Worth Street station

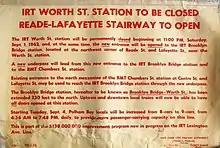
Poster announcing the closure of the station

On January 3, 1957, the New York City Transit Authority announced that this station would be closed within two years as part of a plan to improve the Brooklyn Bridge–City Hall station. As part of the project, the platforms at Brooklyn Bridge would be lengthened to accommodate ten-car trains, and the curved platform at Brooklyn Bridge would be eliminated. In order to achieve both of these goals, the platforms would be extended to the north. The Worth Street station would be closed as it would only be feet away from the platforms at Brooklyn Bridge. If the station were retained, service on the line would be slowed down, and there was no suitable signal system that could operate with such a short distance. The project would cost $4.4 million and was projected to take two years.